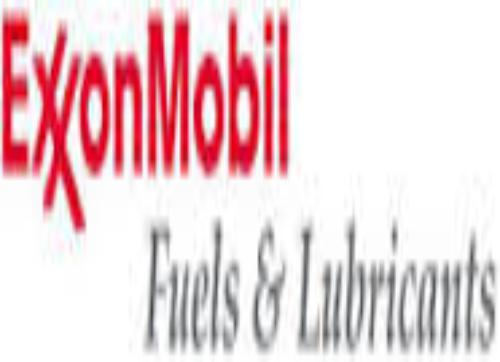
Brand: ExxonMobil
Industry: Transportation